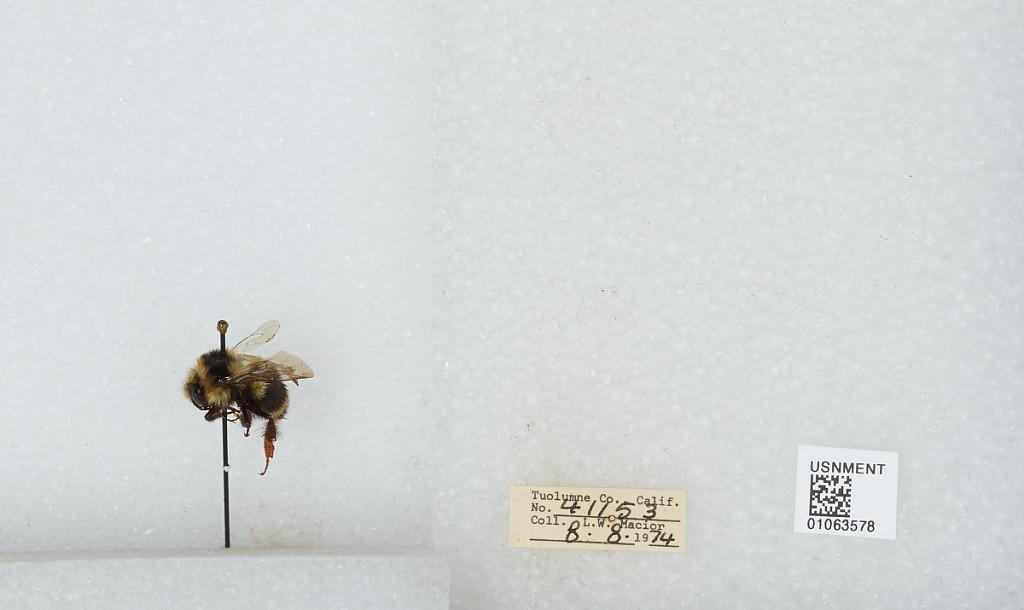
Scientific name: Bombus bifarius nearcticus
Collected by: L. Macior
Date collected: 1974-8-8
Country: United States
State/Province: California
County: Tuolumne
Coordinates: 38.02, -119.93